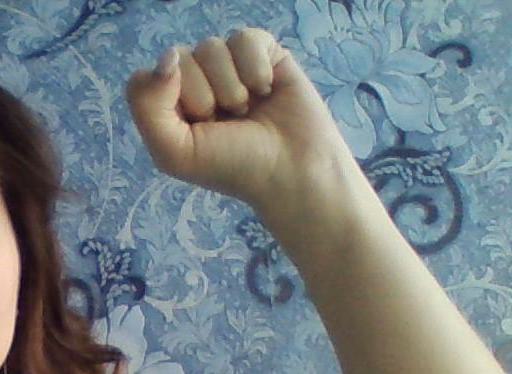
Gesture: fist